Michael J. Anderson

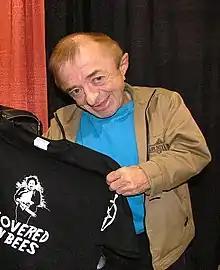
Anderson in 2006

Michael J. Anderson (born October 31, 1953) is an American retired actor. He is known for his role as The Man from Another Place in David Lynch's television series "Twin Peaks", and the prequel film "". He is also noted for playing Samson on the HBO series "Carnivàle".